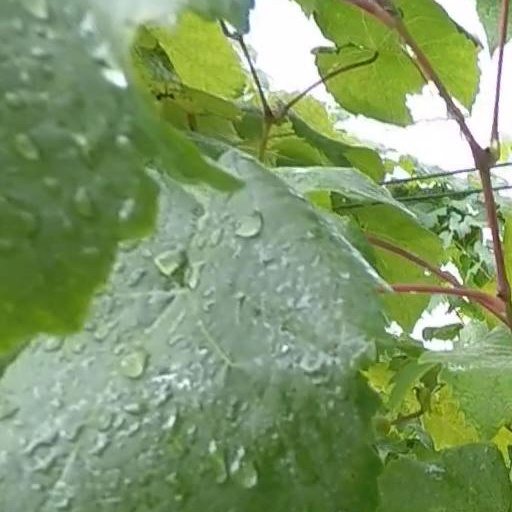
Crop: grape